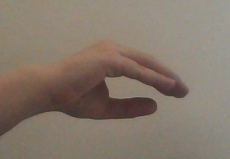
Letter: jeem